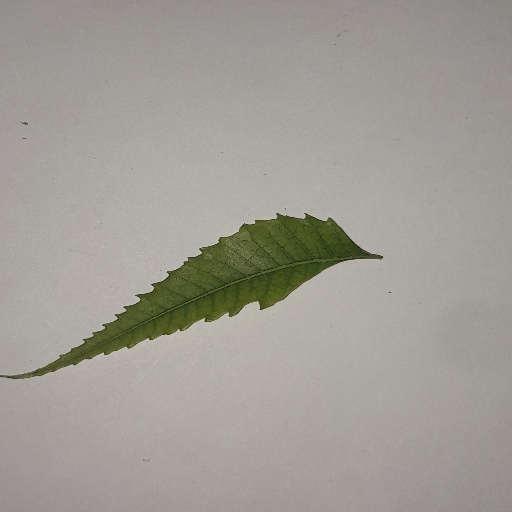
Species: Neem
Leaf condition: Yellow Leaf